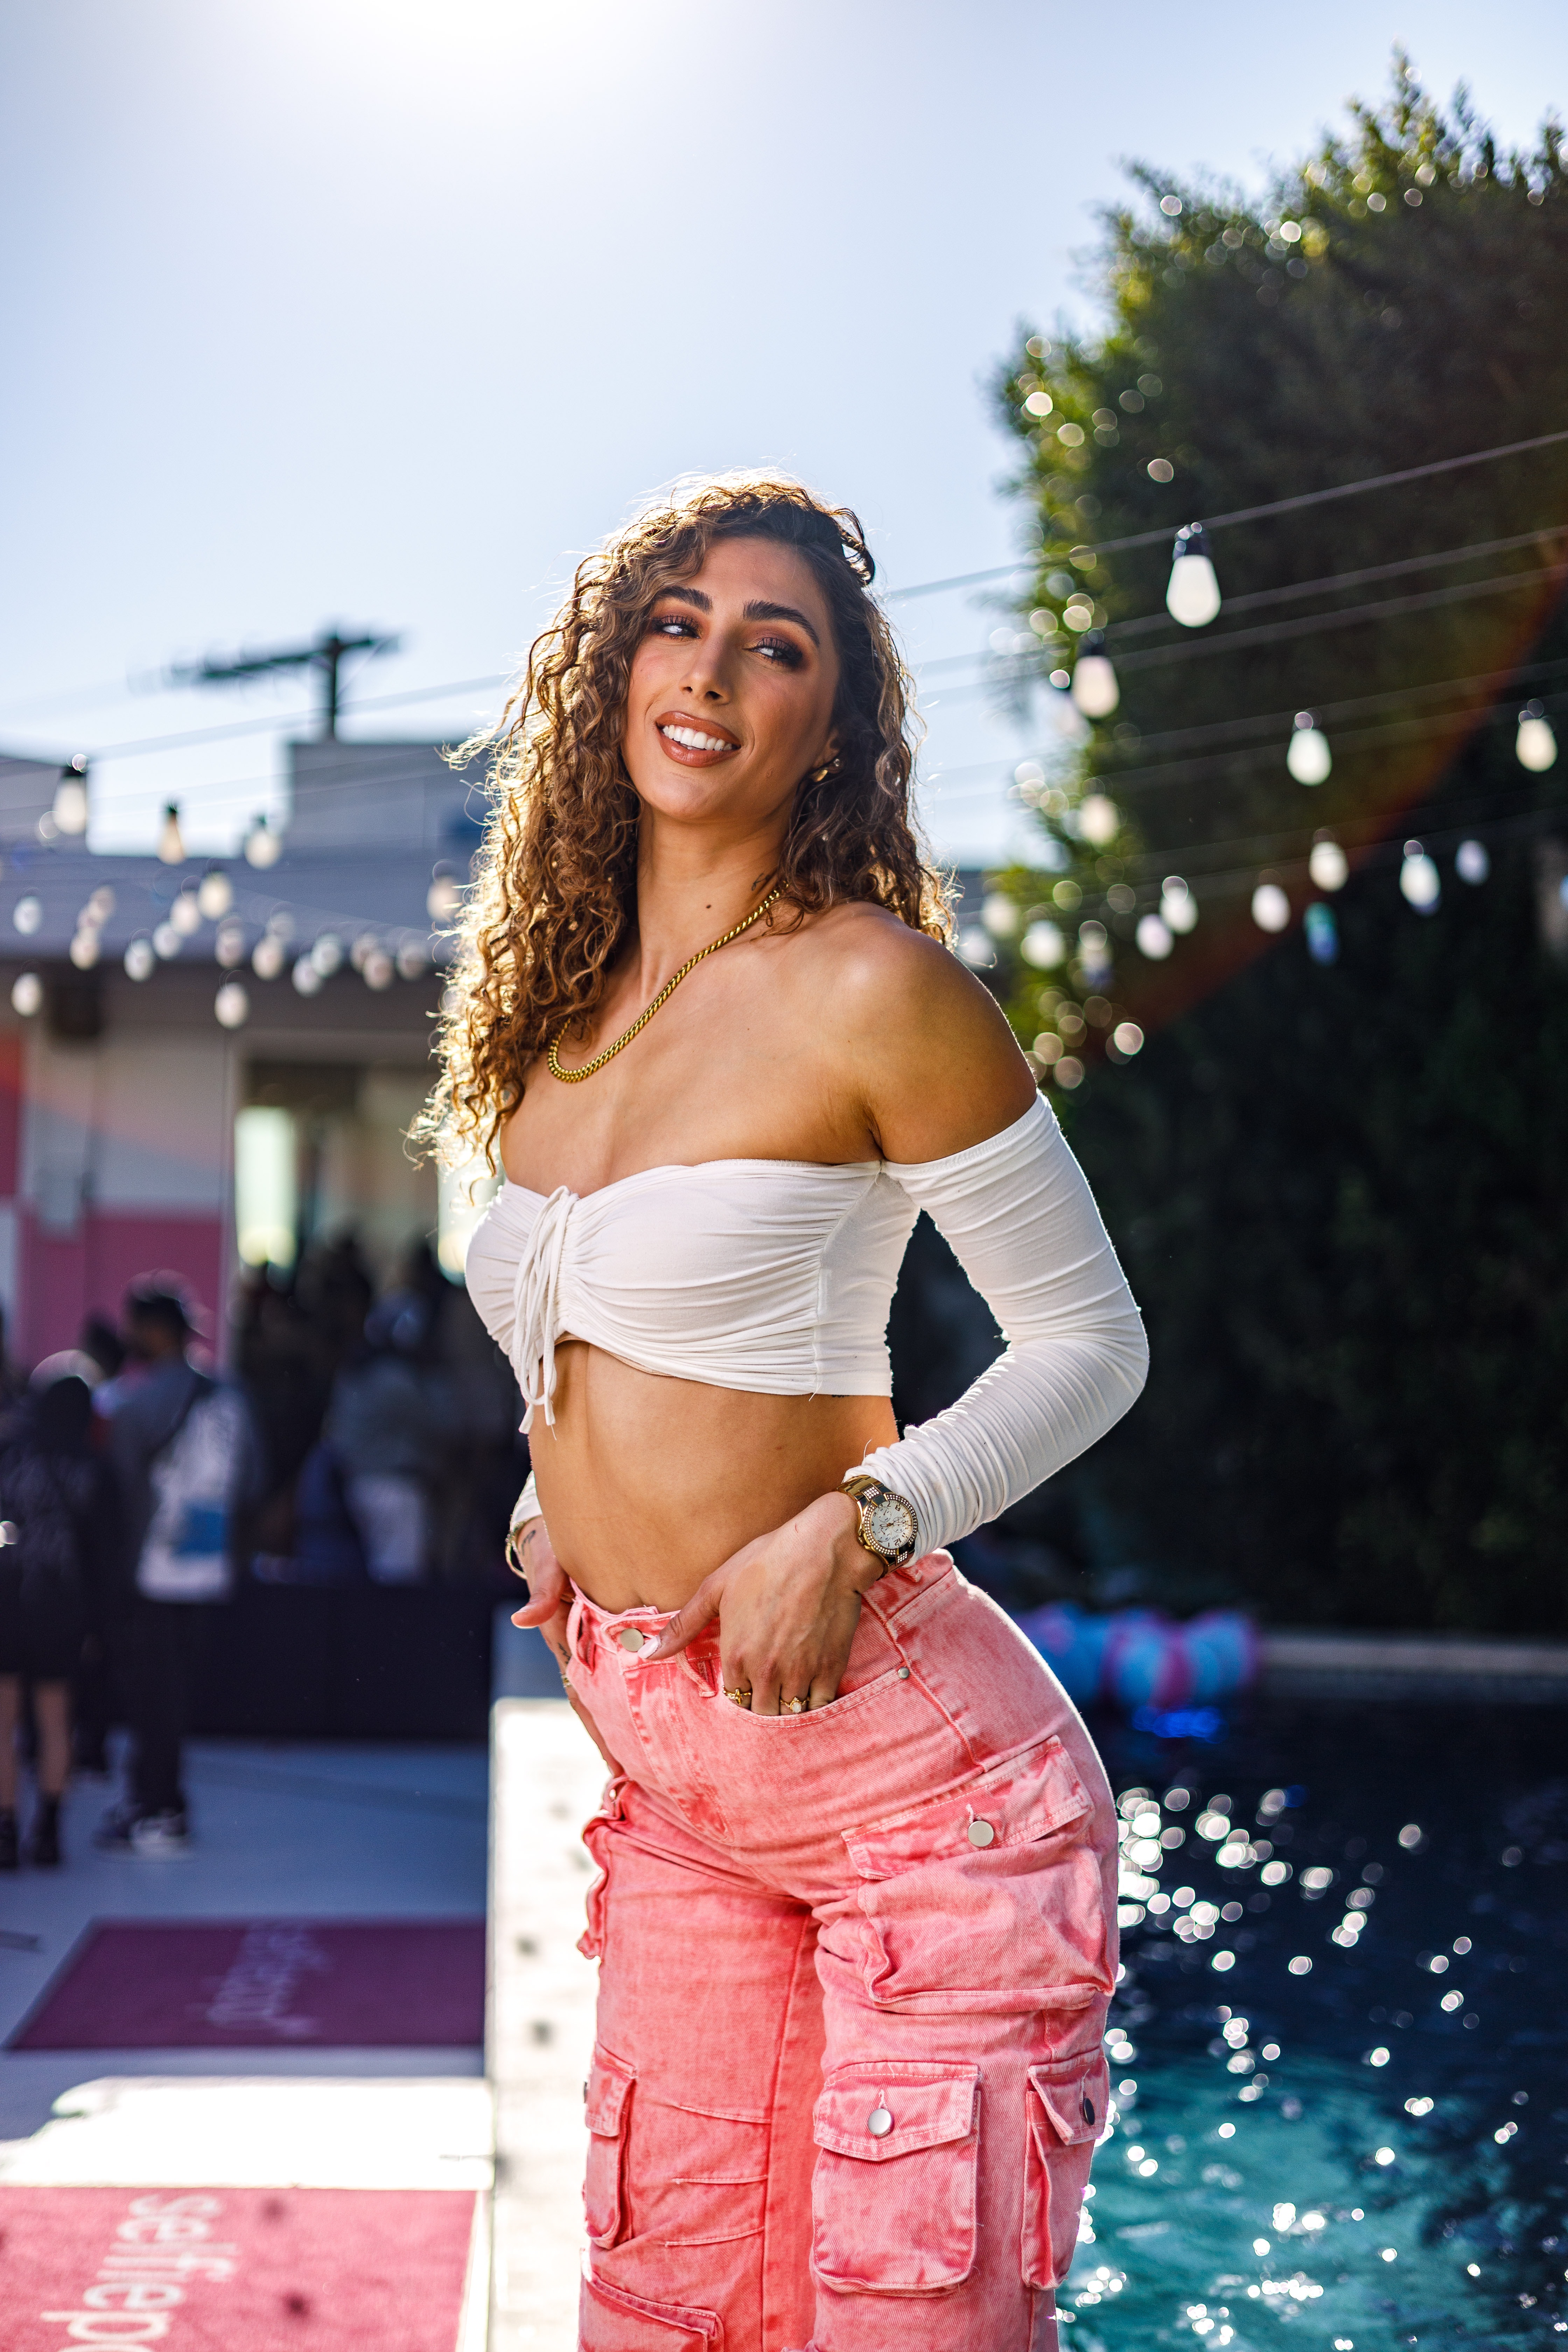
woman, smile, water, flash photography, waist, happy, brassiere, thigh, chest, trunk, abdomen, sky, navel, leisure, black hair, crop top, fun, belt, fashion design, electric blue, human leg, long hair, event, People in nature, jewellery, blond, brown hair, fashion model, necklace, entertainment, performing arts, bracelet, denim, sitting, vacation, performance, photo shoot